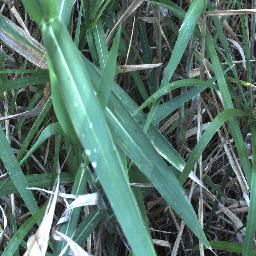
Label: negative